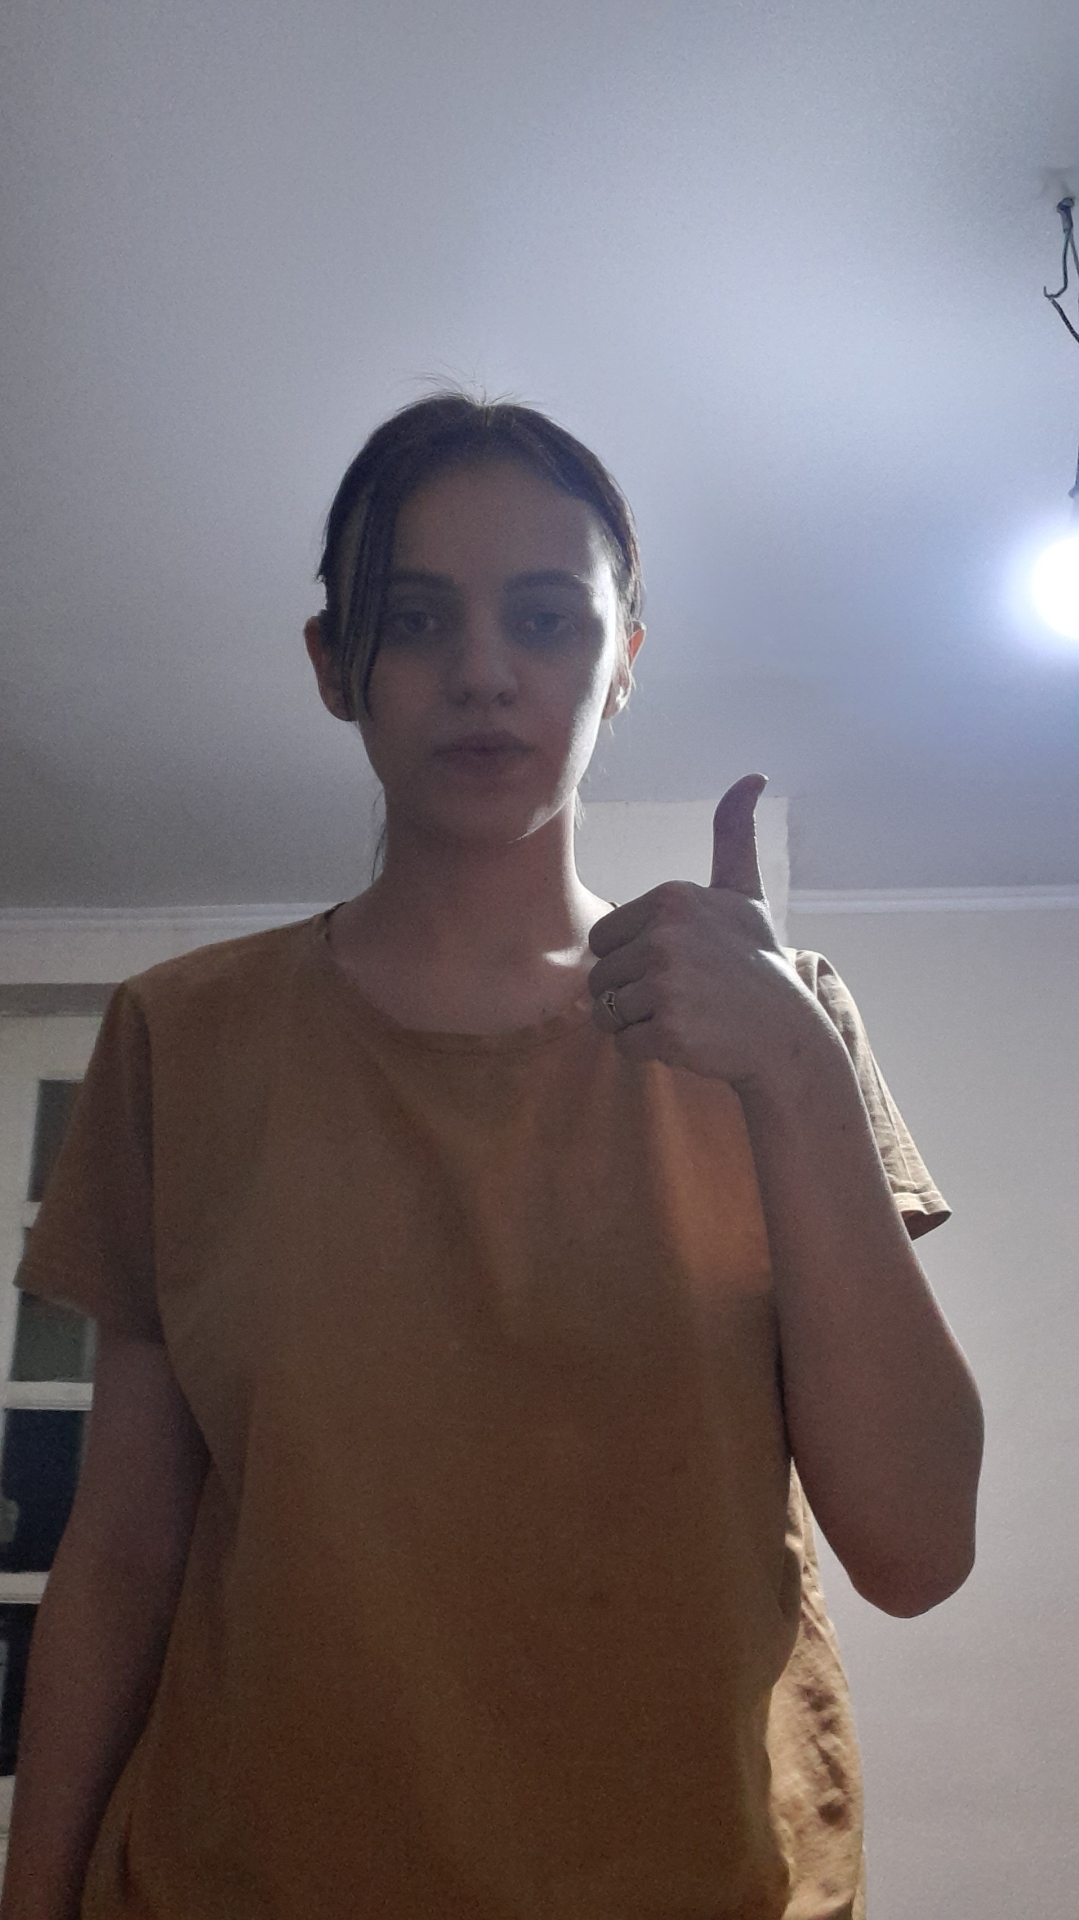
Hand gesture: like